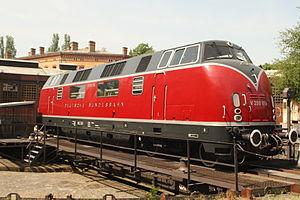
Une locomotive Diesel est une locomotive dont la force de traction provient d'un moteur Diesel interne. On en distingue plusieurs types, selon la façon dont la puissance fournie par le moteur est transmise aux essieux.